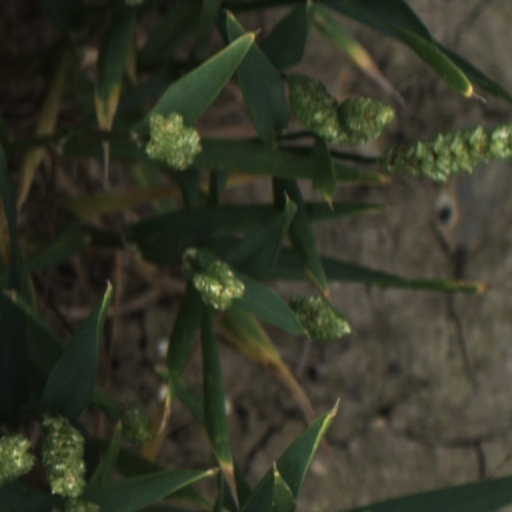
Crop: wheat